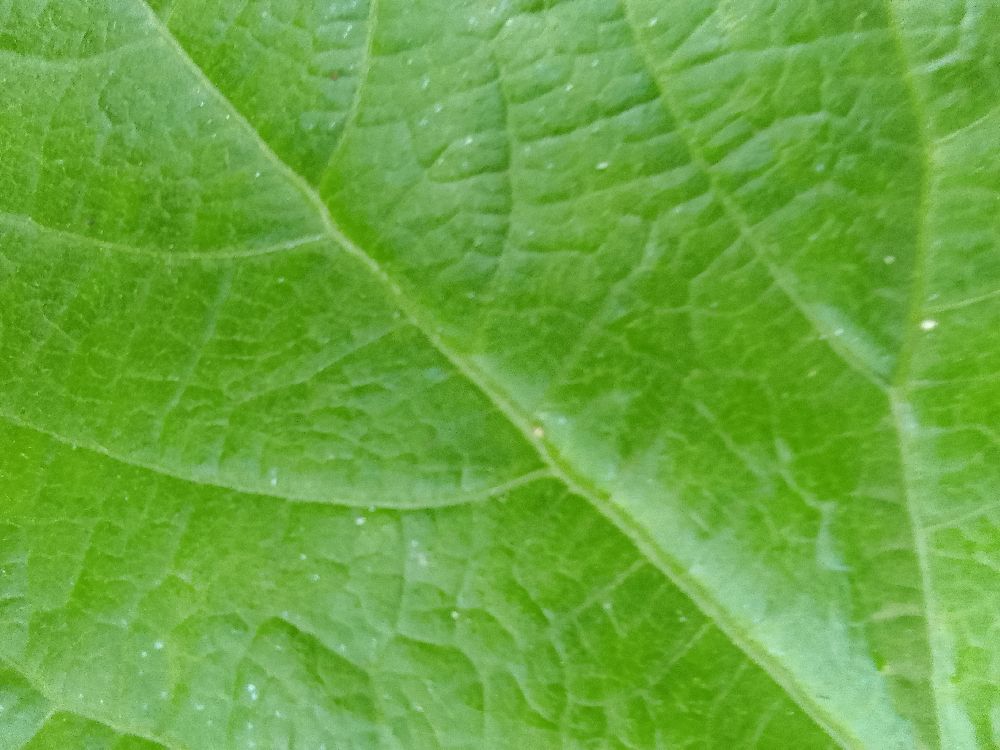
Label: healthy